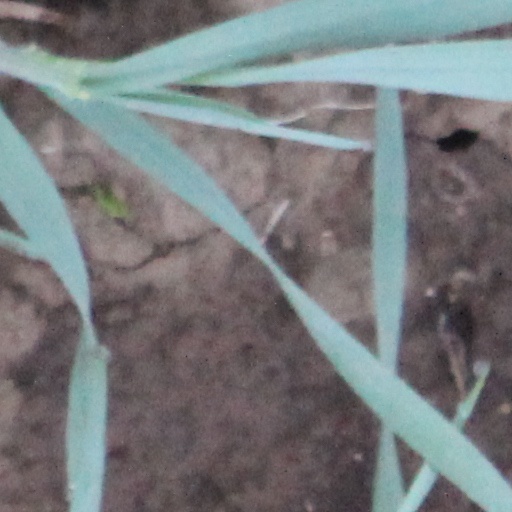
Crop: wheat